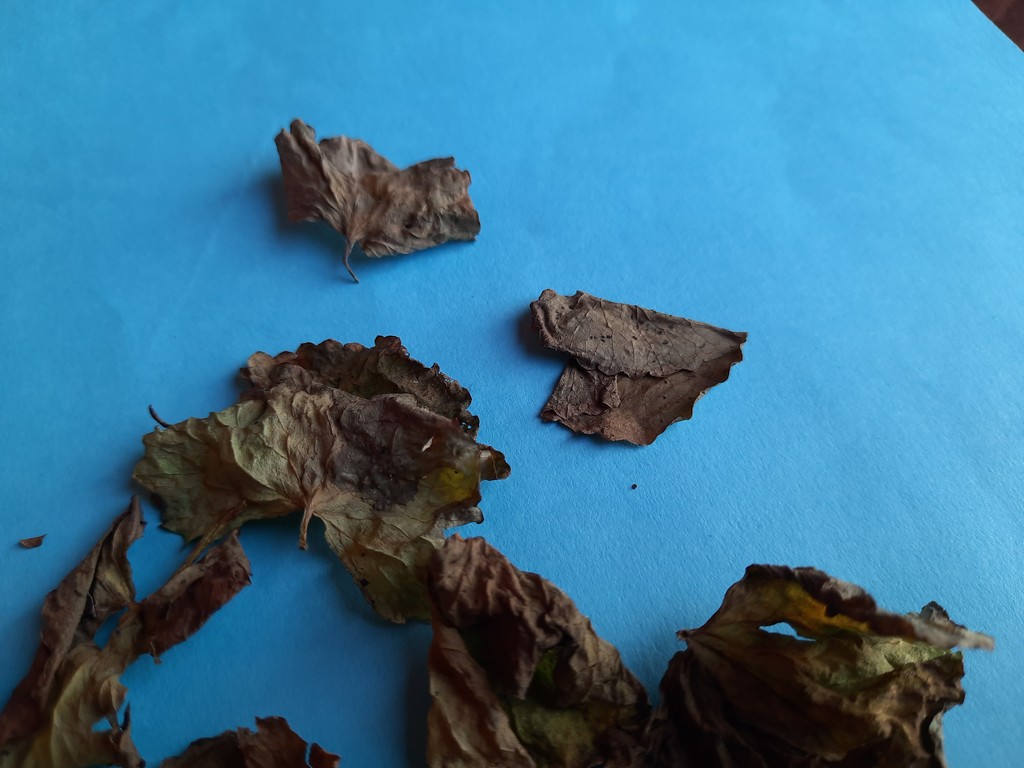
Label: Dried